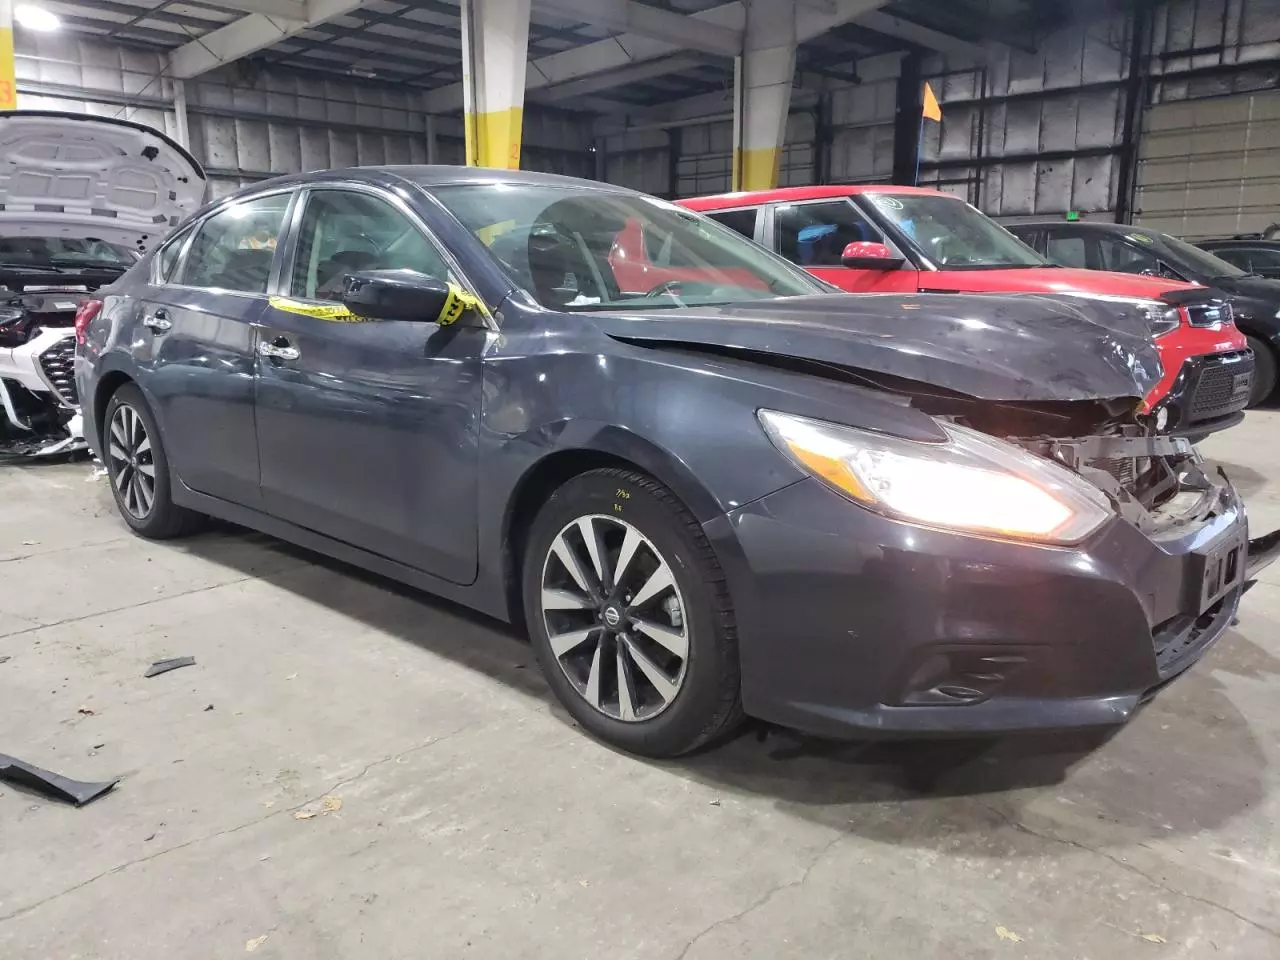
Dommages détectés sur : capot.
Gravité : mineur